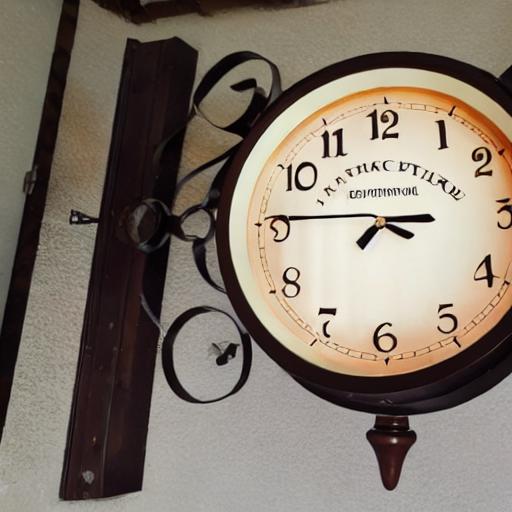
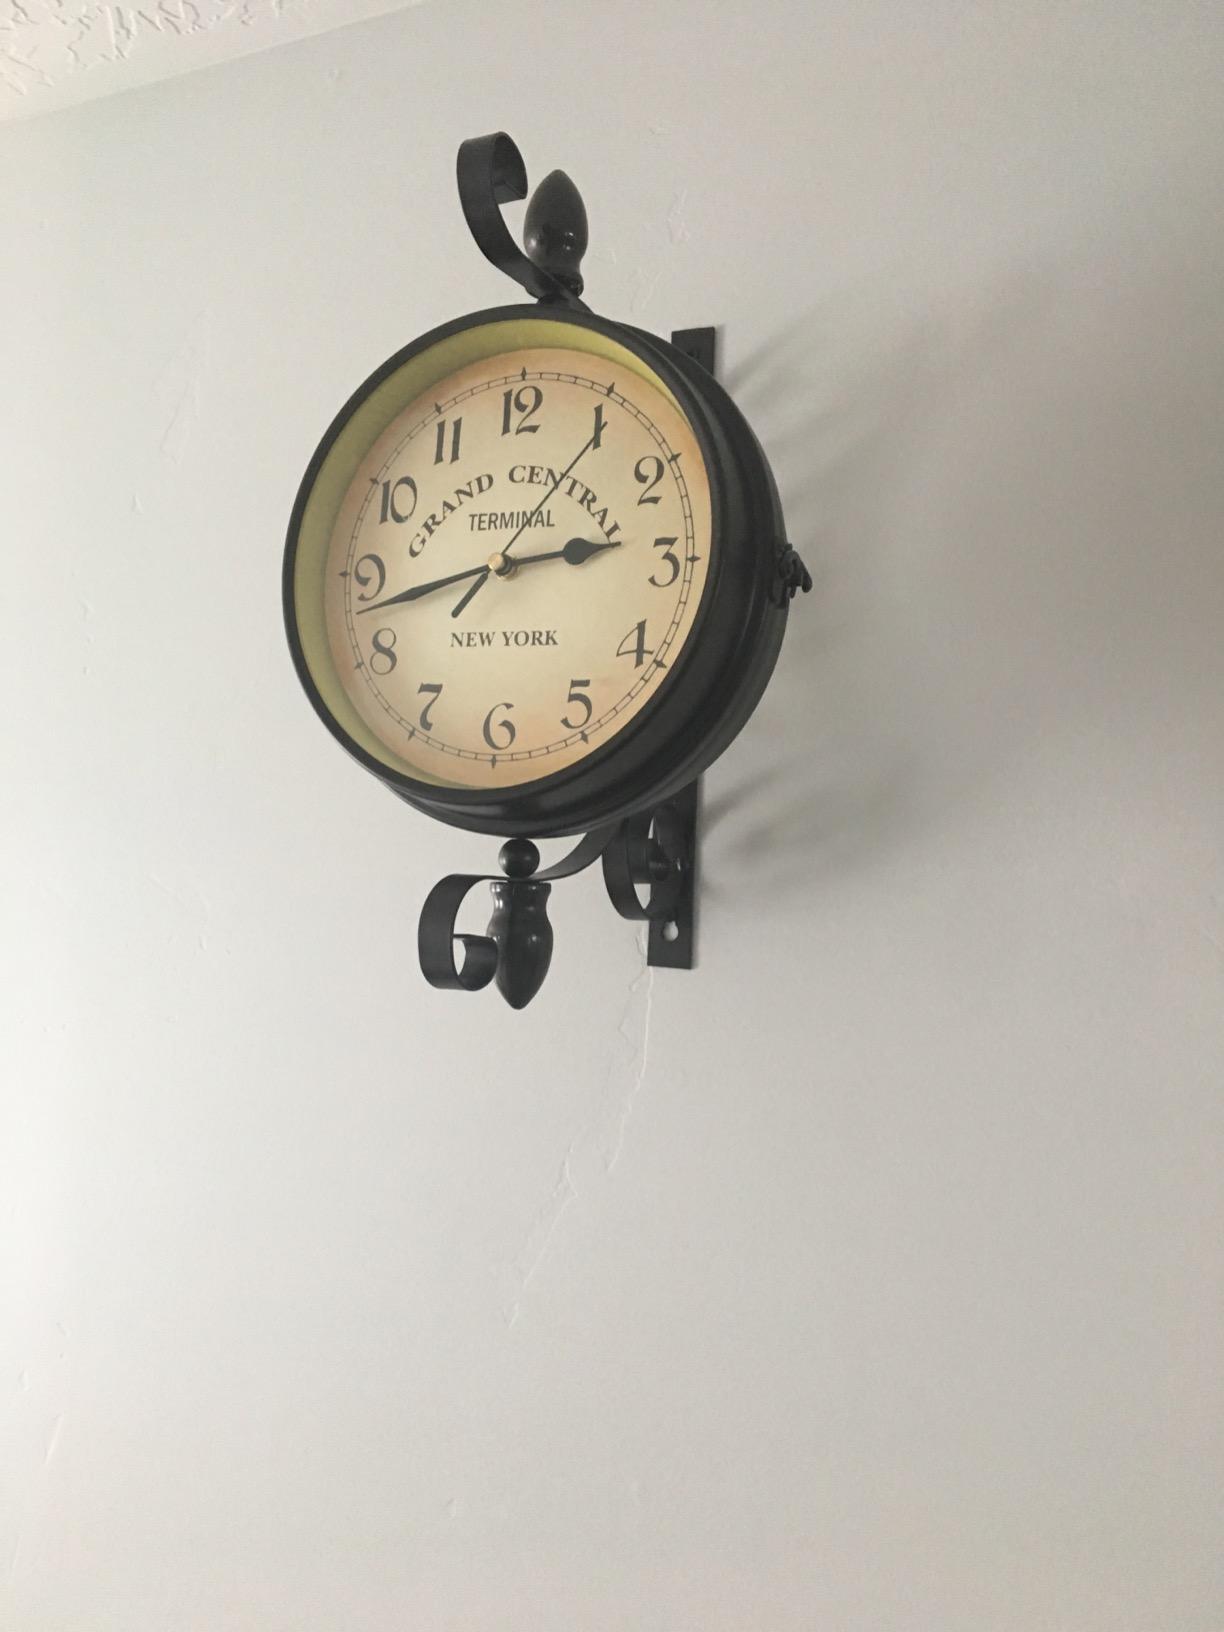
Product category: clock
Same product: no